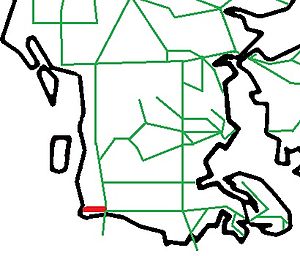
Tønder-Højer-banen
Banens placering
Tønder-Højerbanen – eller bare Højerbanen – var en jernbanestrækning i Sønderjylland mellem Tønder og Højer sluse 1892-1962.